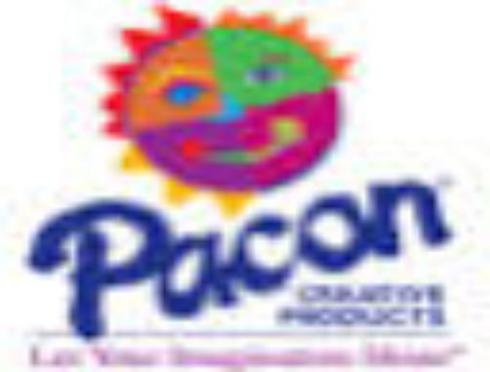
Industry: Others